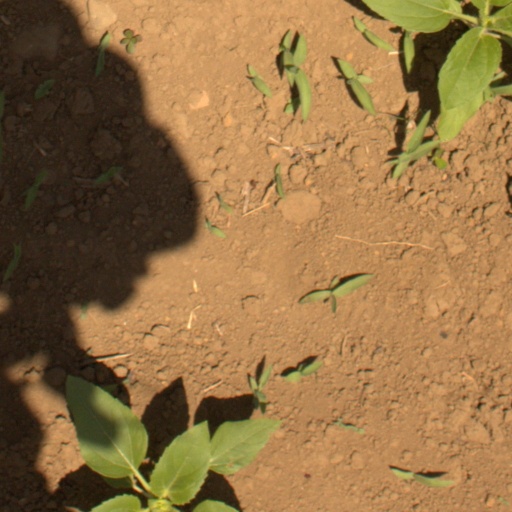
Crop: Jerusalem artichoke